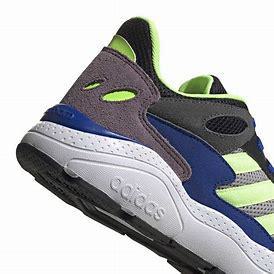
Brand: Adidas
Model: Crazychaos